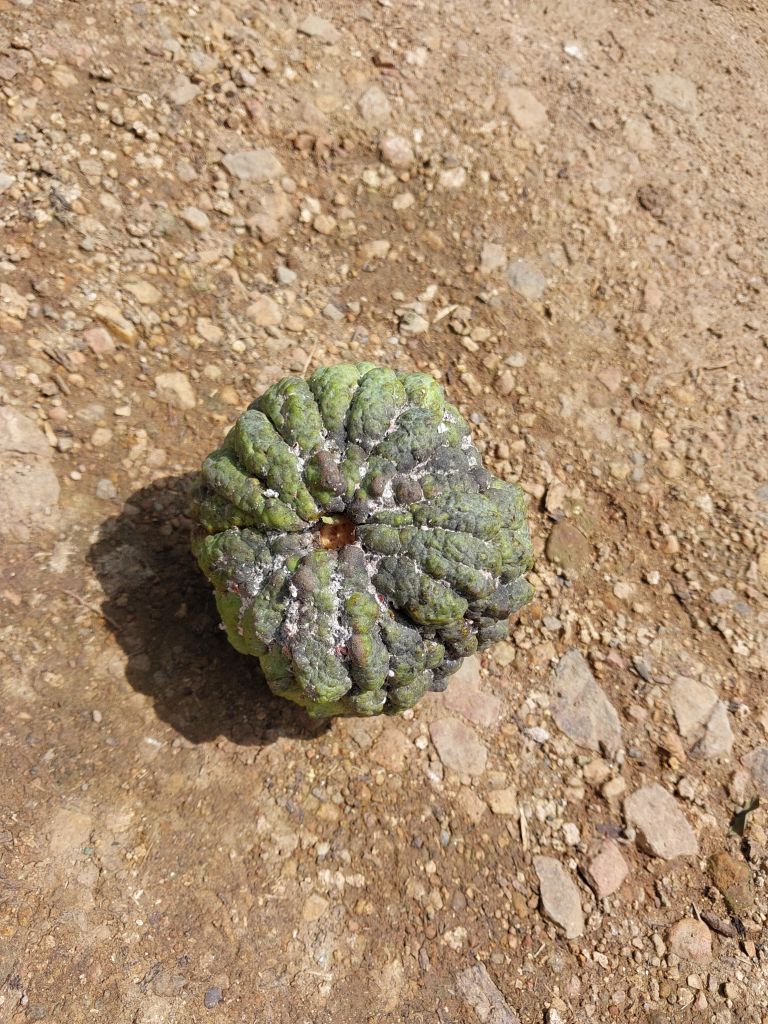
Disease label: Blank Canker